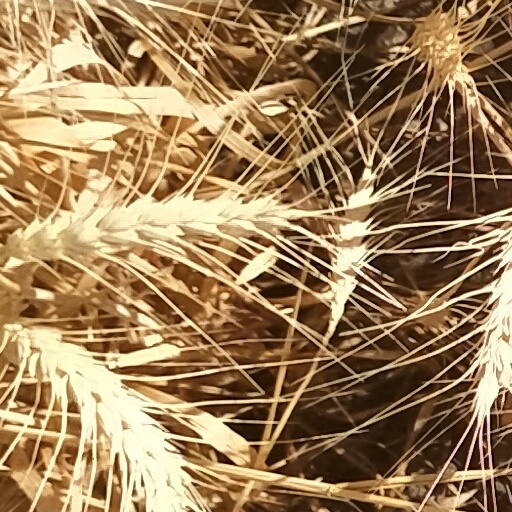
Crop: wheat